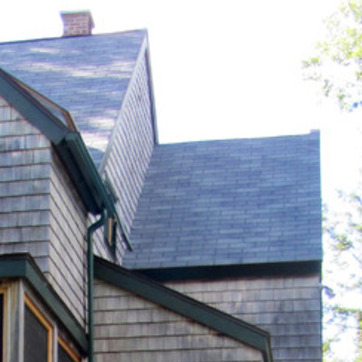
Material: other